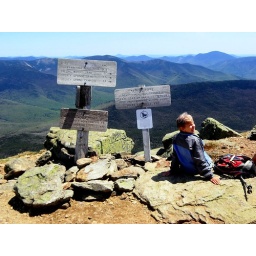
Summit trail signs on Mt. Lafayette (5,293 feet). This is the mountain upon which I joined the Mile Hike Club.